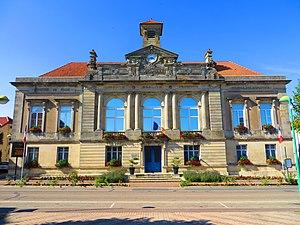
Vigneulles-lès-Hattonchâtel mairie
Vigneulles-lès-Hattonchâtel est une commune française située dans la région culturelle et historique de Lorraine, dans le département de la Meuse en région Grand Est.